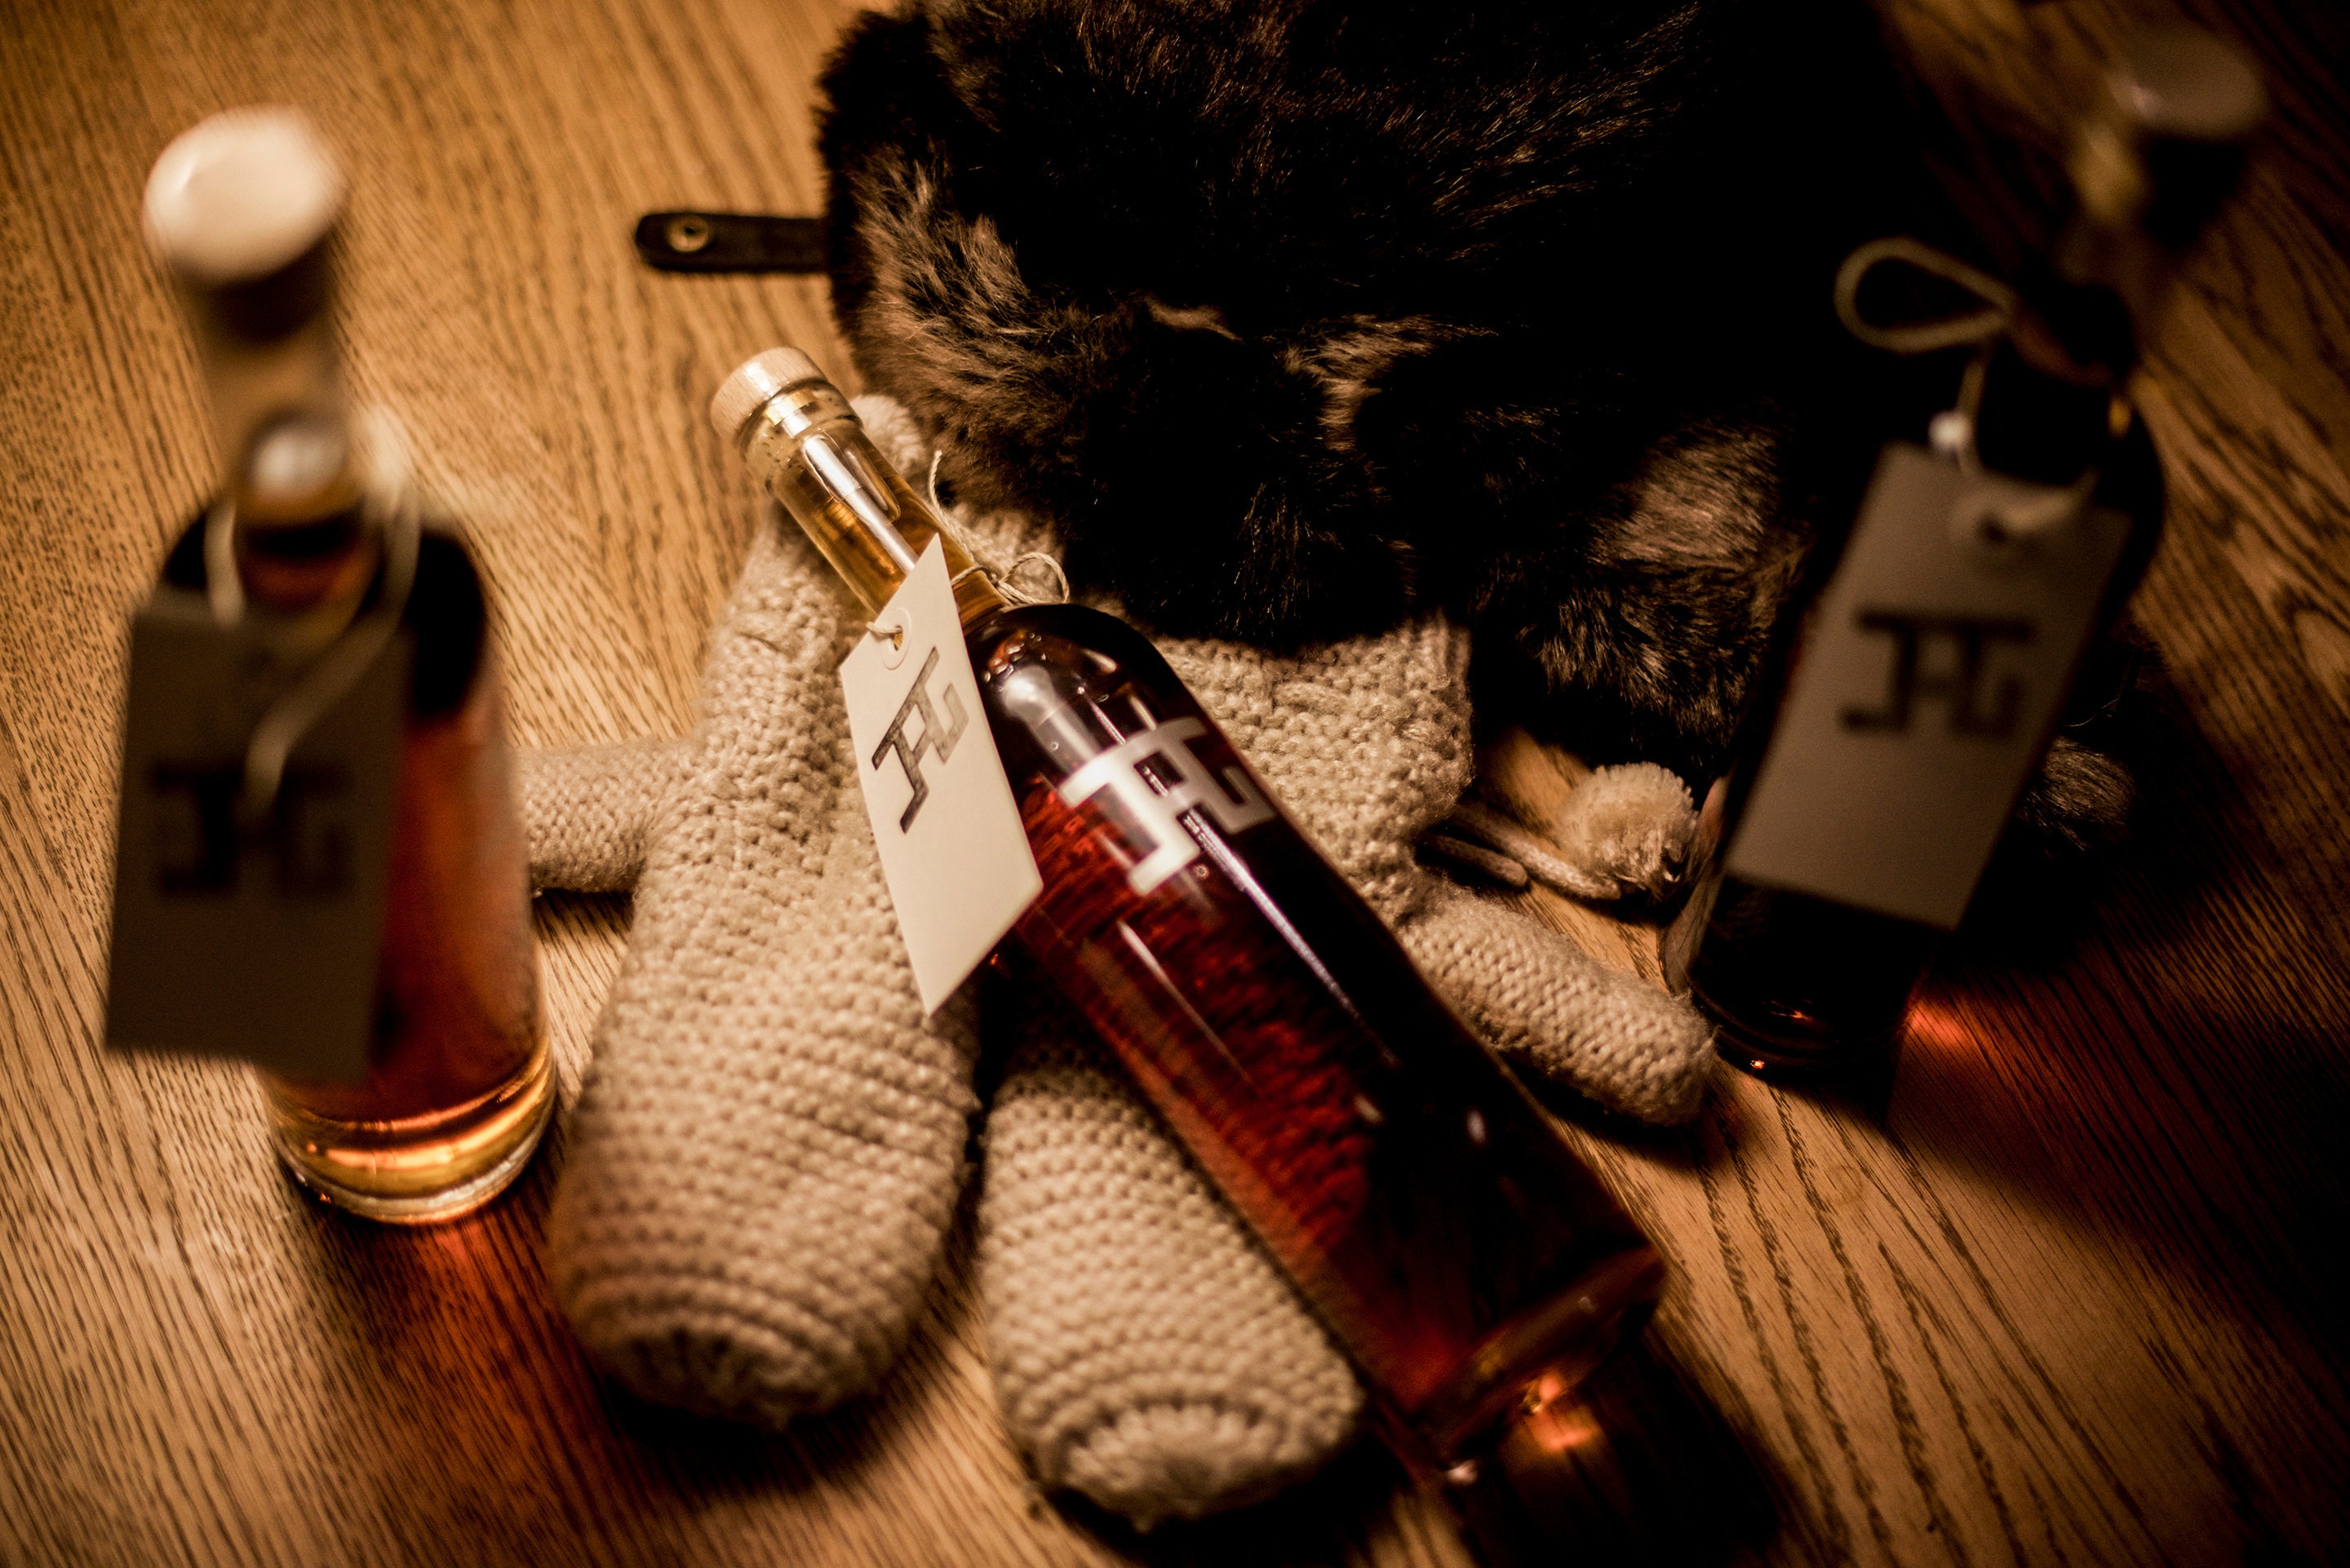
color, black, art, cool, glasses, beauty, vision care